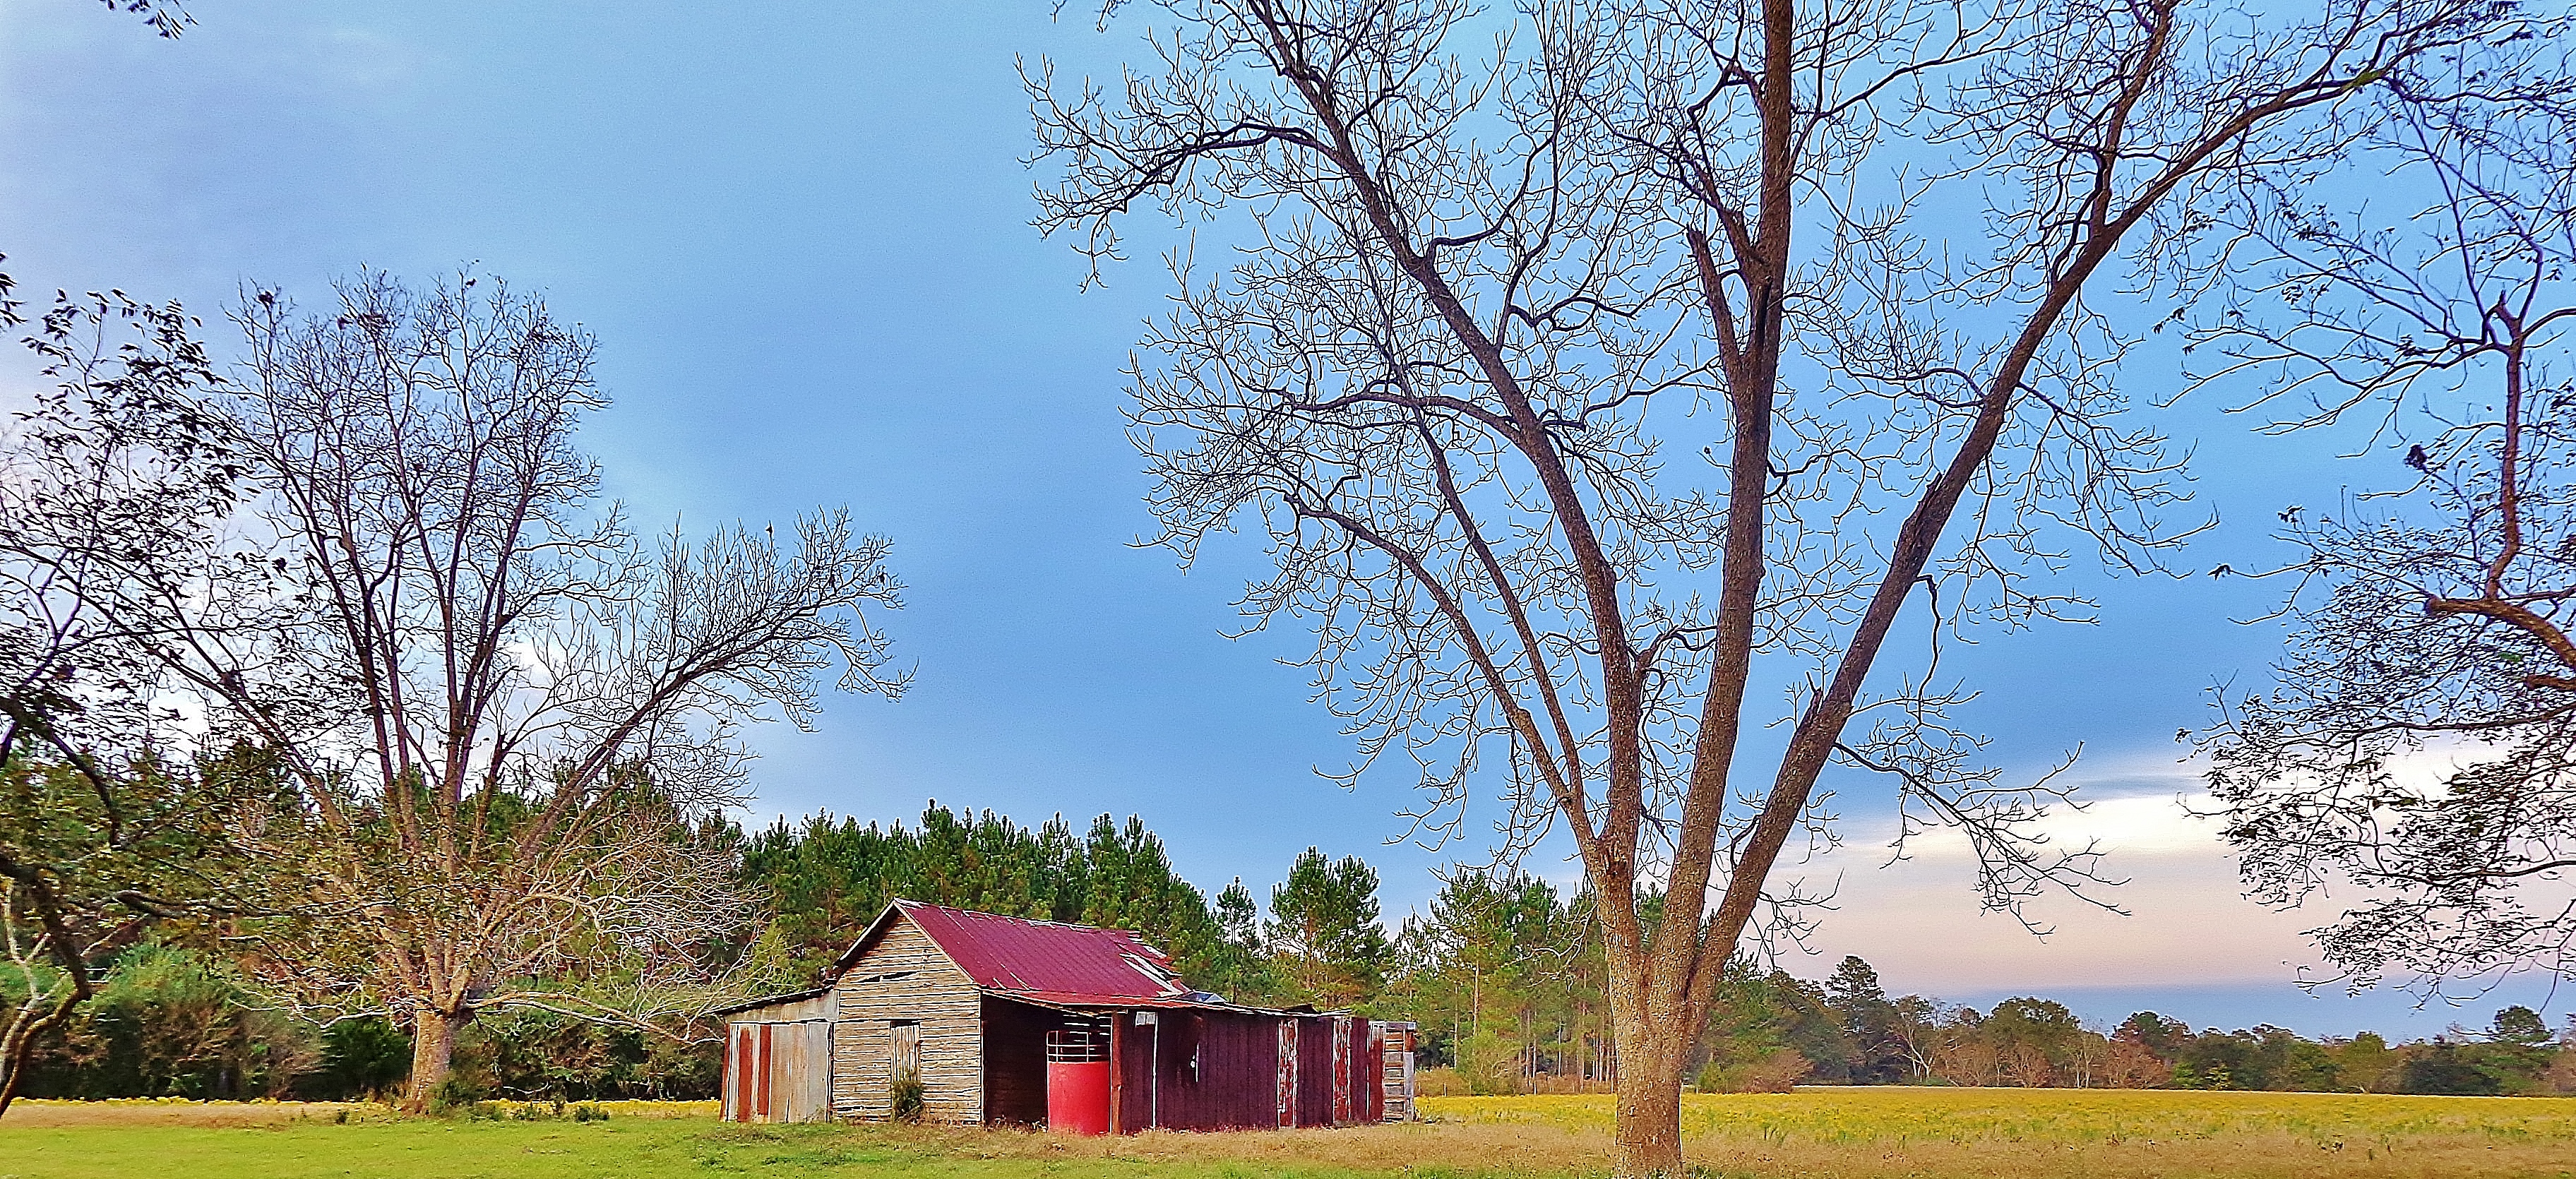
tree, plant, farm, meadow, flower, barn, pasture, autumn, rural area, woody plant